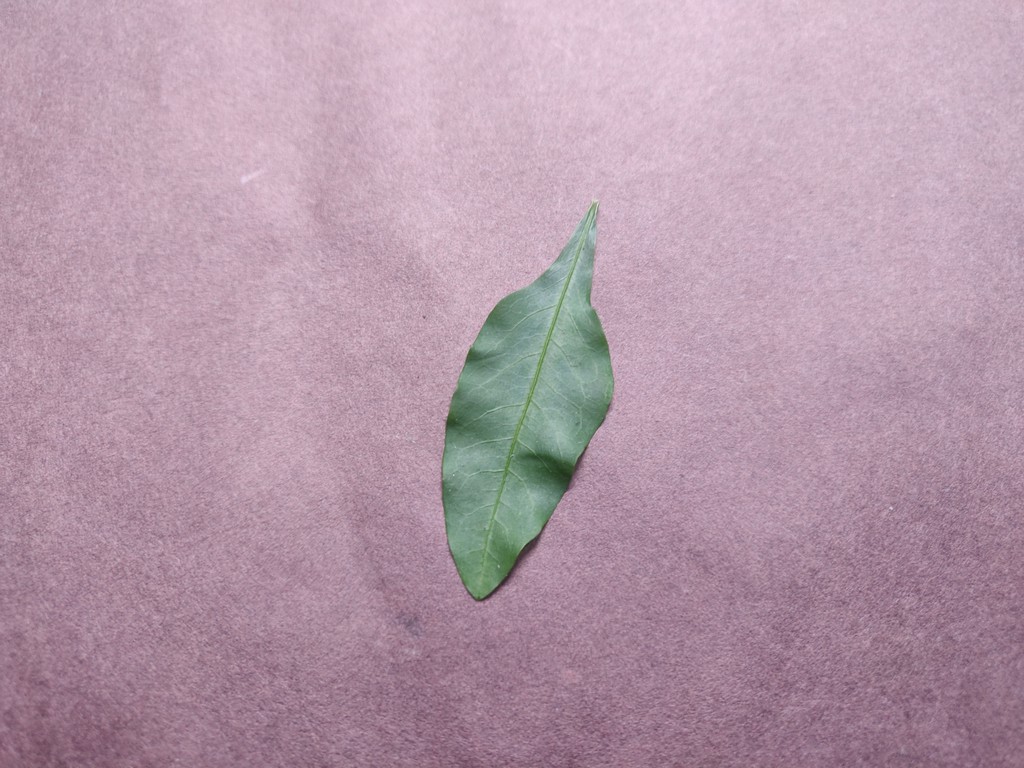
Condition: Healthy
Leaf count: single
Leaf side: front